TSM League of Legends division

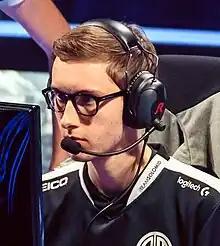
Bjergsen joined the team in late 2013

Before entering esports, the origin of Team SoloMid (TSM) traces back to September 2009, when Andy "Reginald" Dinh and his brother Dan Dinh created a blog, which became SoloMid.net, during their college years providing written guides for the game "League of Legends". The Dinh brothers were both part of a "League of Legends" clan called All or Nothing during the game's beta testing, which later rebranded to SoloMid. A small group of players that represented the SoloMid.net community would become the original TSM team: Brandon "Saintvicious" DiMarco, Shan "Chaox" Huang, Brian "TheOddOne" Wyllie, Choi "Locodoco" Yoon-seop, and Reginald. Team SoloMid was officially created in January 2011. Later that year, Riot Games launched the first season of what would become the League Championship Series. By then, both SaintVicious and Locodoco had left the team, and Christian "TheRainMan" Kahmann and Alex "Xpecial" Chu had replaced them to complete TSM's roster of the first season. The same year, Jack Etienne had become the general manager for the team.